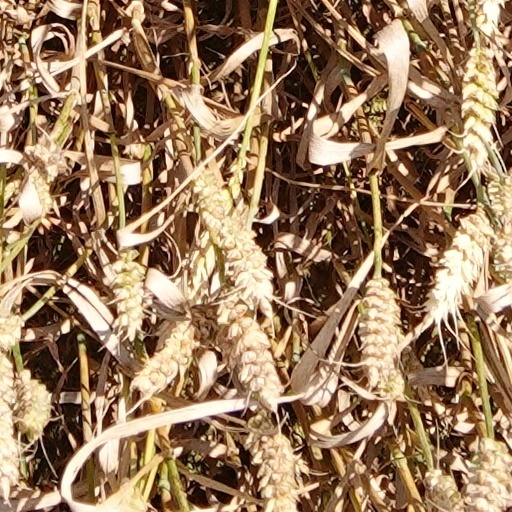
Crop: wheat